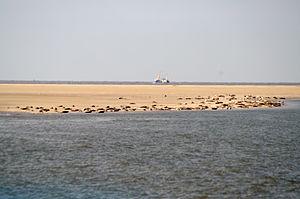
Tertius ou aussi Tertiussand est un banc de sable dans la baie de Heligoland au large de la Dithmarse. Il était auparavant plus élevé mais a subi l'érosion des inondations et n'a aucune végétation.